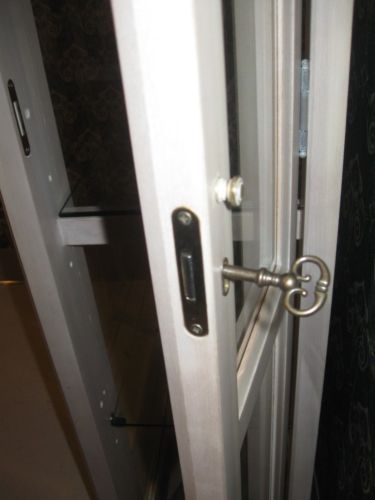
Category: cabinet